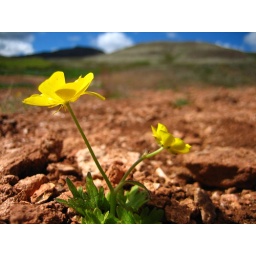
Or some sort of yellow flower near the geysirs.